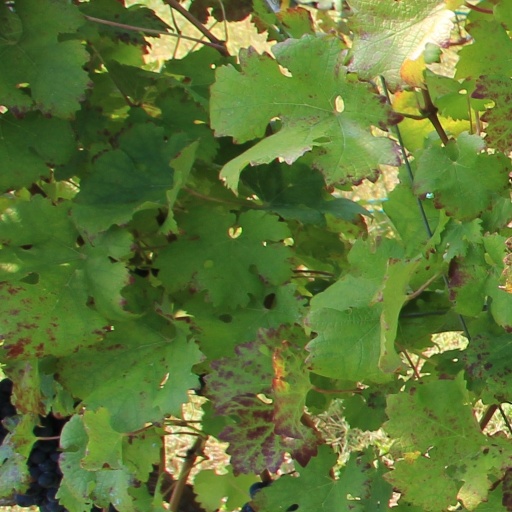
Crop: grape